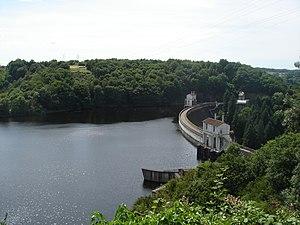
Barrage d'Éguzon (36)